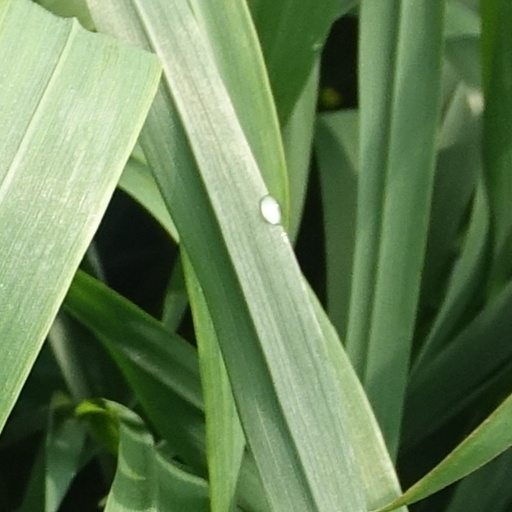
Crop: wheat